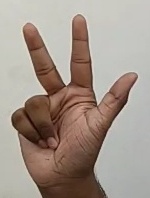
ASL sign: 3